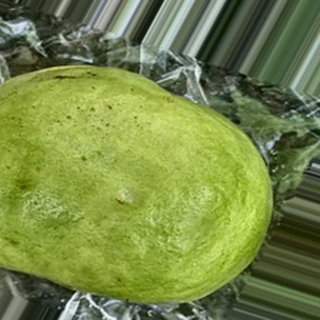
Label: healthy_guava